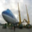
Label: airplane